Ballona Wetlands

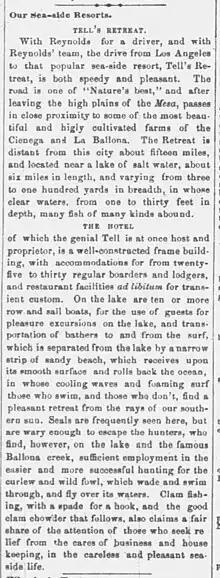
A newspaper mentioned seals, curlew and clams as 19th-century attractions of the once much-larger Ballona lagoon ("Our Sea-Side Resorts: Tell's Retreat" "Los Angeles Daily Star", August 23, 1871)

Wetland flora includes pickleweed, alkali heath, saltgrass, salt marsh dodder, arrowgrass, glasswort, and upland species like coyote bush and goldenbush.